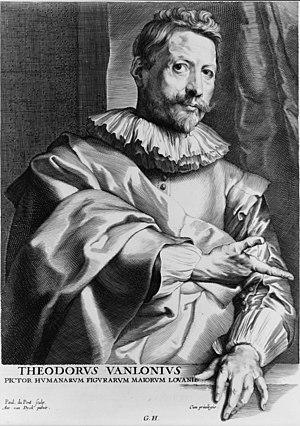
Théodore van Loon est un peintre flamand de la période baroque.